Dazzled and Deceived

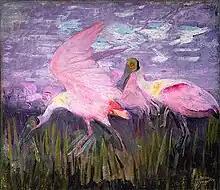
In his c. 1907 painting "Roseate Spoonbills", the artist and amateur student of camouflage Abbot Thayer tried to show that even the bright pink of these conspicuous birds helped to conceal them at sunset.

Forbes describes how an American artist, Abbot Thayer, became fascinated by camouflage, proposing that all animal coloration, no matter how conspicuous, served this purpose. He described disruptive coloration and countershading in detail; his wilder claims such as for the supposed camouflage of the roseate spoonbill at sunset were roundly criticised by Teddy Roosevelt and the mid-20th-century camouflage expert, Hugh Cott. Thayer's attempts to convince the Royal Navy to adopt his camouflage ideas during the First World War were entirely unsuccessful; the zoologist John Graham Kerr did little better; but the marine artist Norman Wilkinson's ideas on dazzle camouflage were widely adopted, first for merchantmen, later for warships, in a desperate attempt to reduce shipping losses from submarine-launched torpedoes. Whether it worked is a moot point, as the experiment was uncontrolled and the paint schemes were varied continuously. Cott wrote "the only compendious zoology tract ever to be packed in a soldier's kitbag", his 1940 "Adaptive Coloration in Animals". Forbes tells how the book got Cott the job of camouflage instructor to the British Eighth Army in Egypt, in a unit which created large-scale decoys including a dummy railhead and which successfully concealed a whole armoured division in the open desert in a deception operation for the battle of El Alamein. Art and nature had come together in the service of warfare.